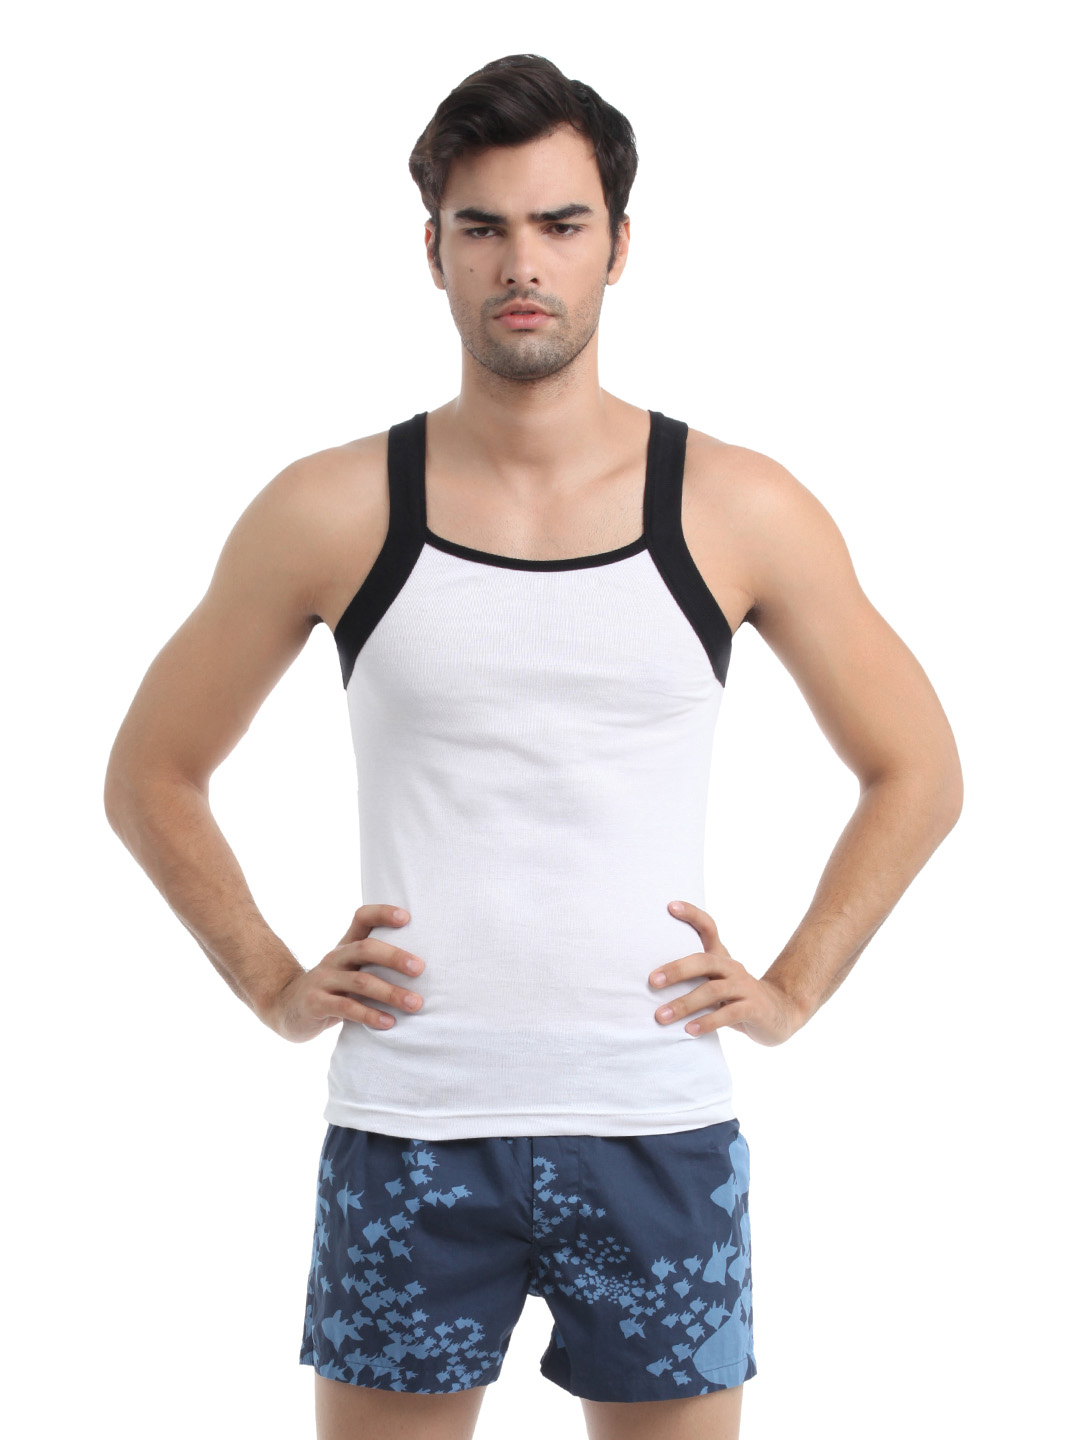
Chromozome Men White Innerwear Vest
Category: Apparel / Innerwear / Innerwear Vests
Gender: Men
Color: White
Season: Summer 2016
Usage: Casual